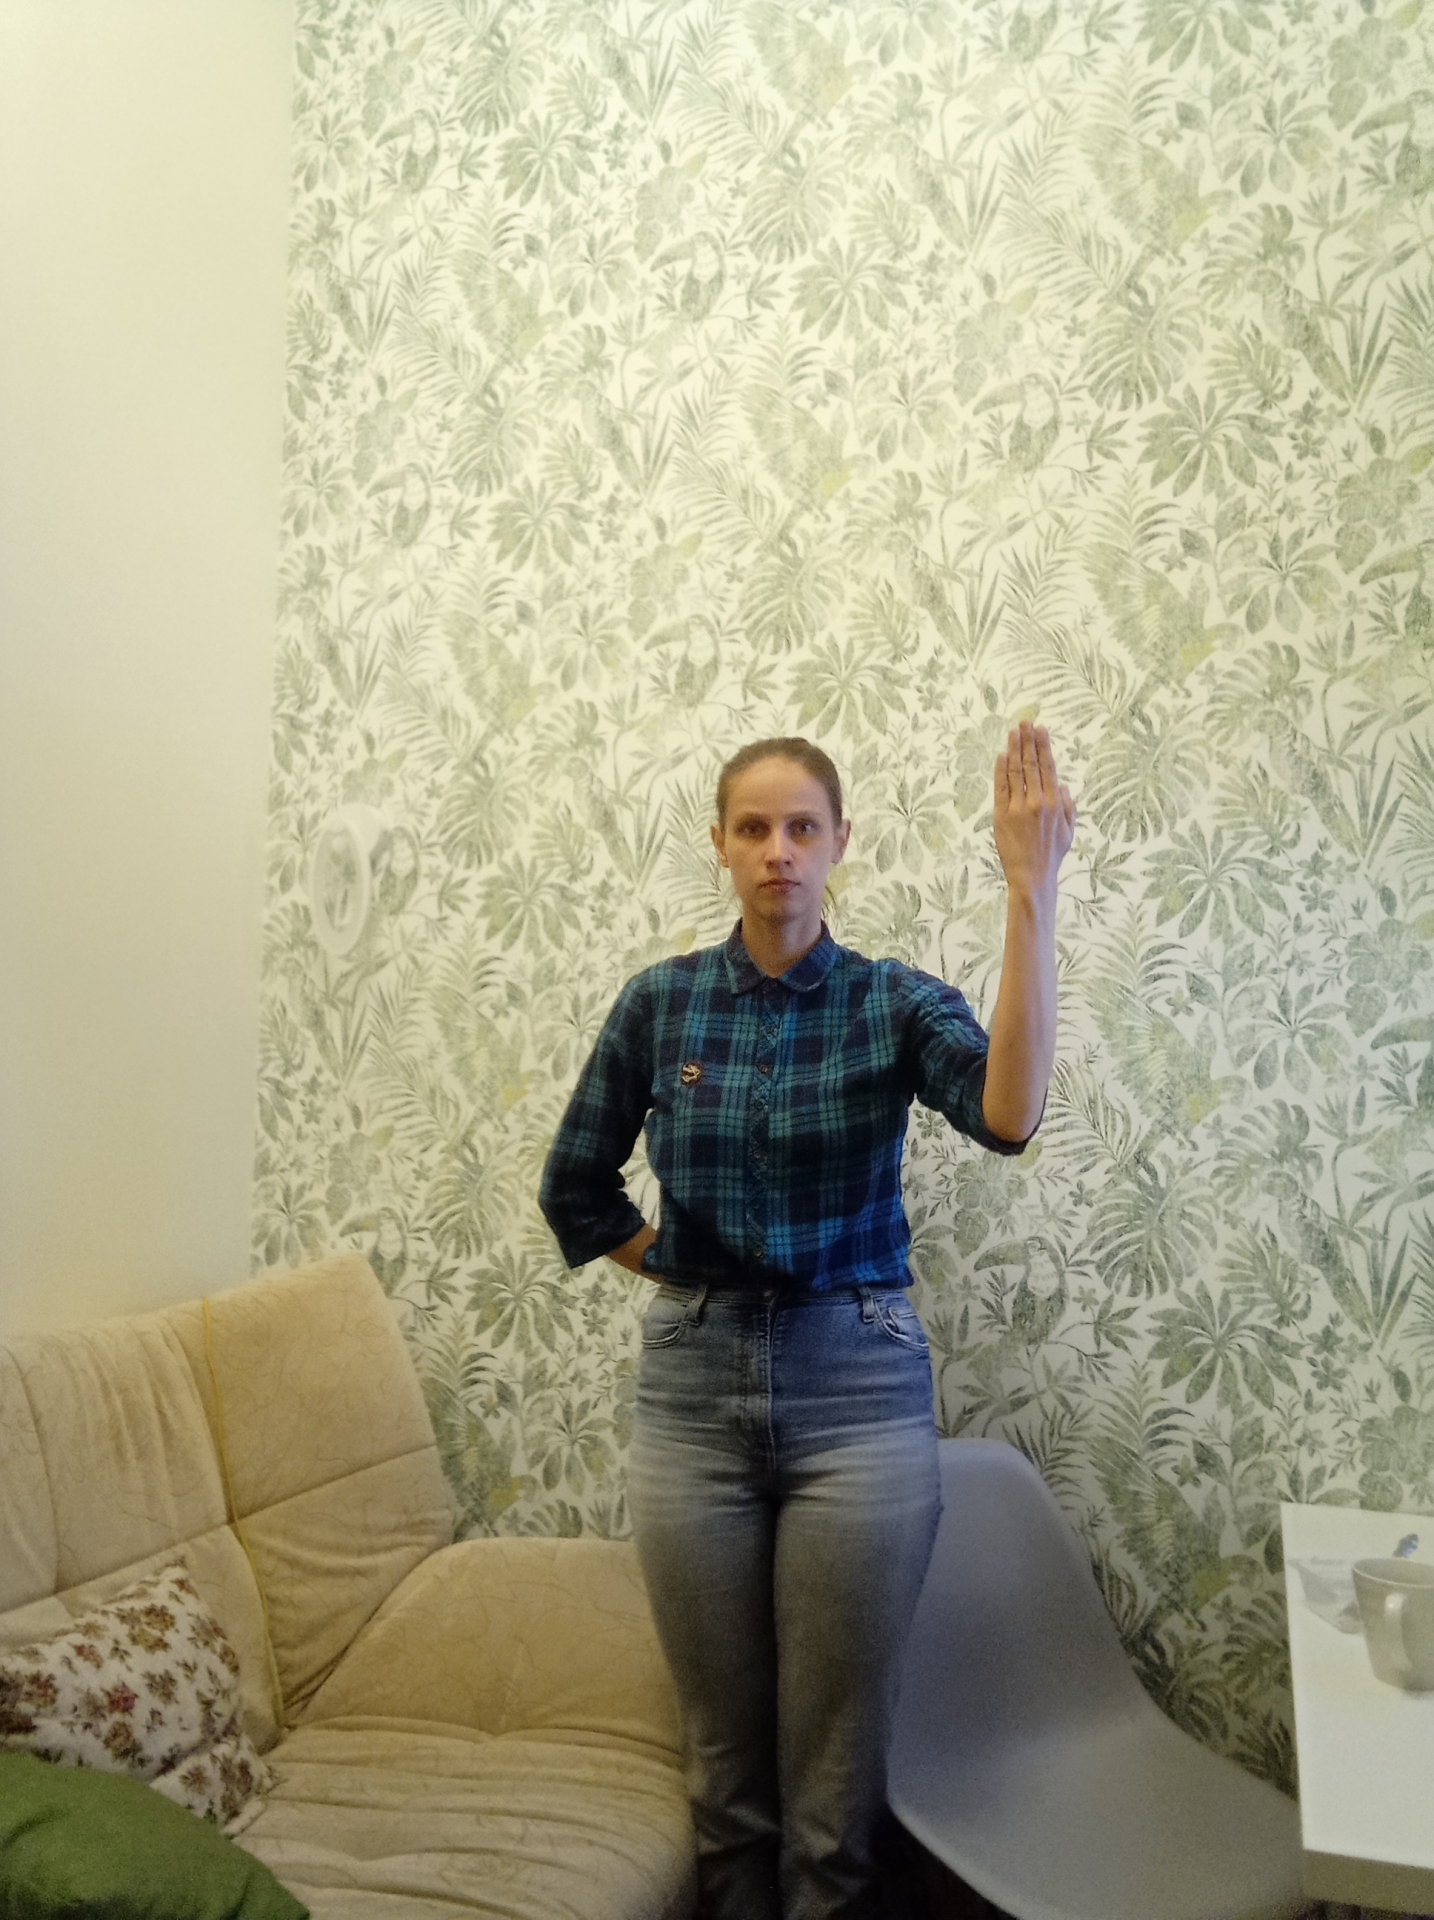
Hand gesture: stop_inverted